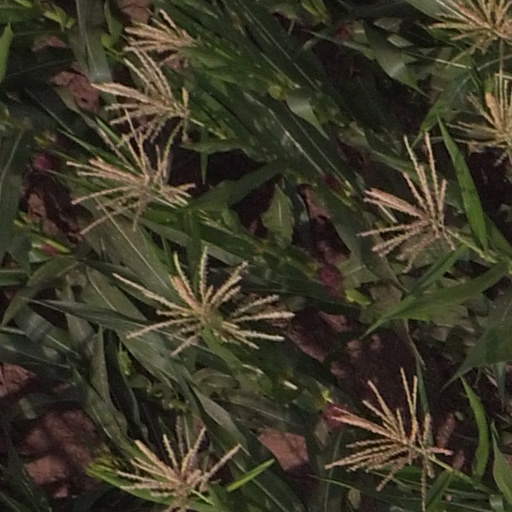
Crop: maize; corn